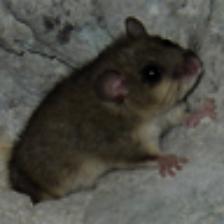
Label: NonHuman